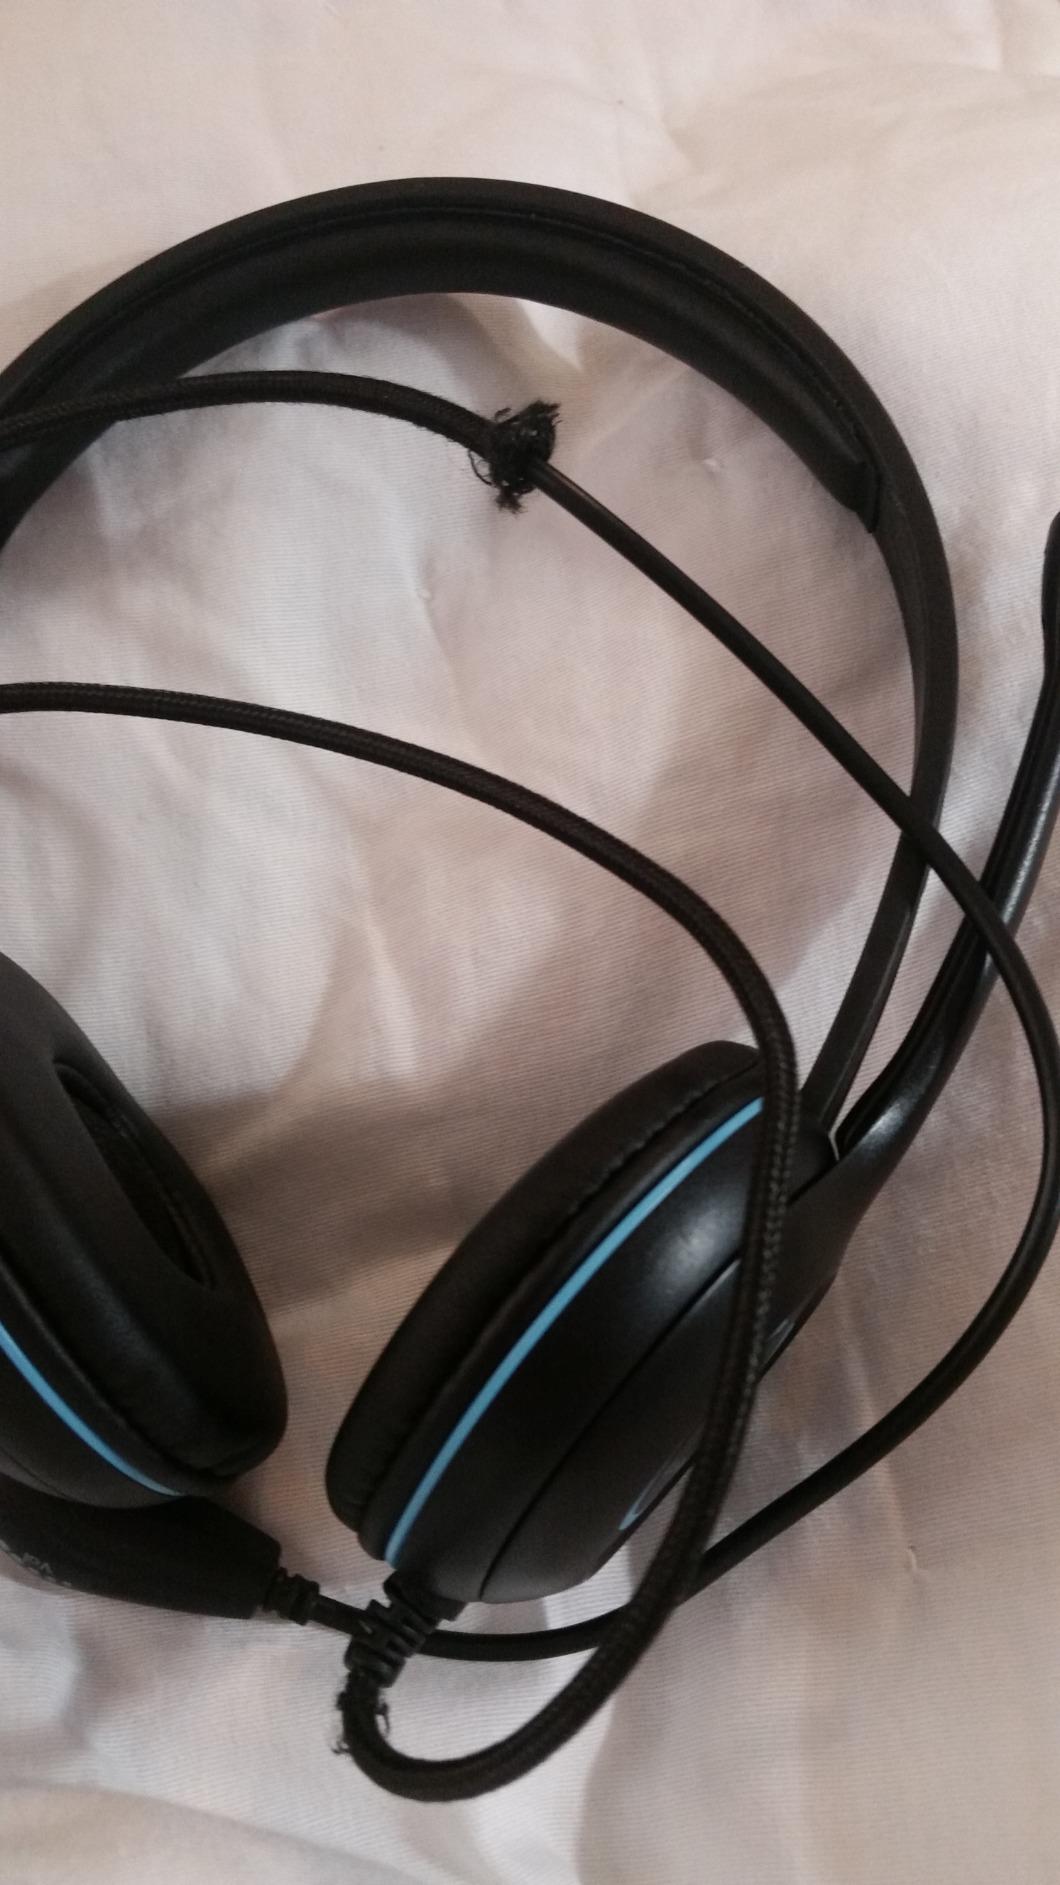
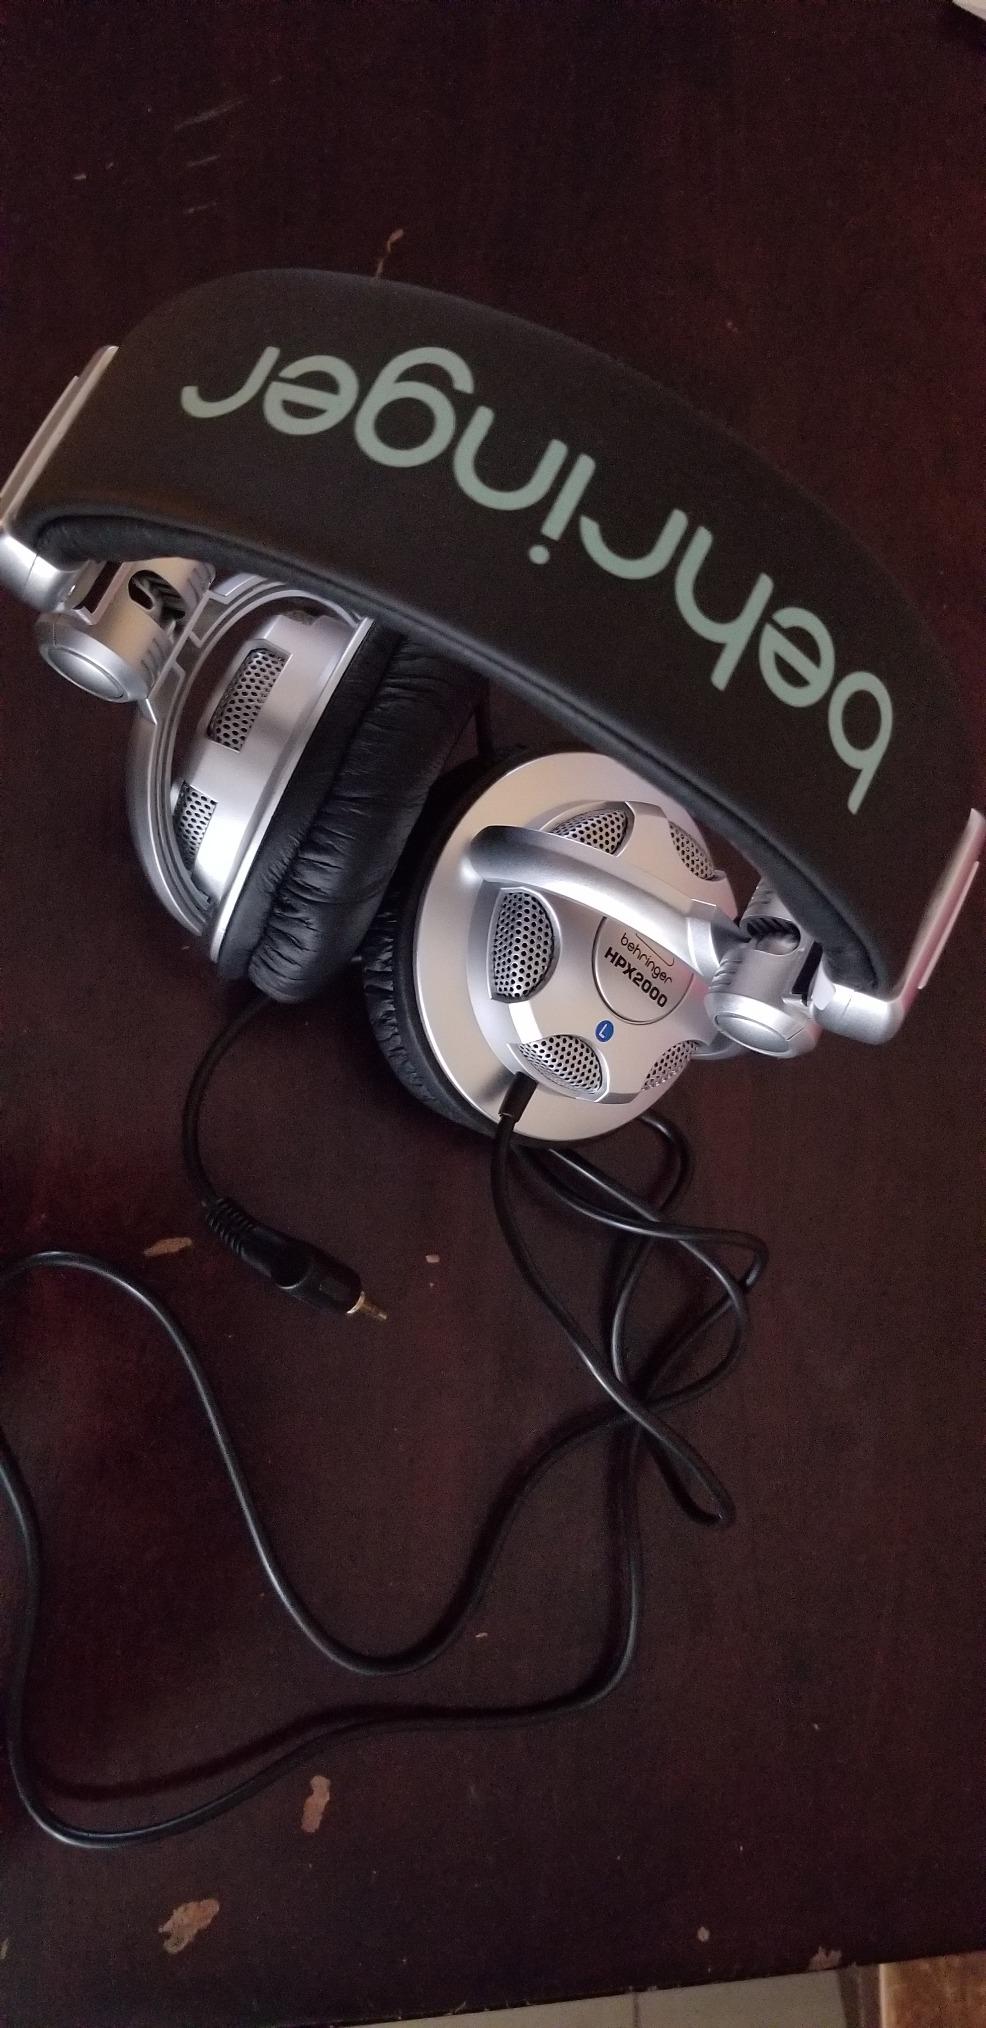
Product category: headphones
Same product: no